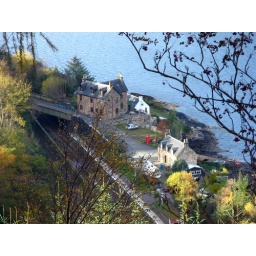
My Dad lived in the wee white house when he was a youngster, lucky him!